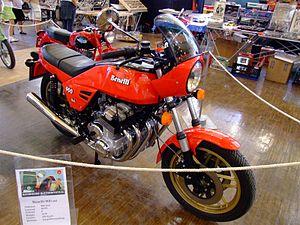
La 750 Sei est un modèle de moto produit par la firme italienne Benelli.